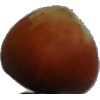
Label: Nut Forest 1